Musical bow

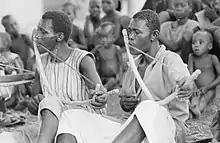
Samo musicians from the Upper Volta, Burkina Faso playing a musical bow, using their mouths as resonators. 1970–1971.

Musical bows are known by various names in the different languages of South Africa - some refer only to musical bows using gourds as resonators, others using the mouth: